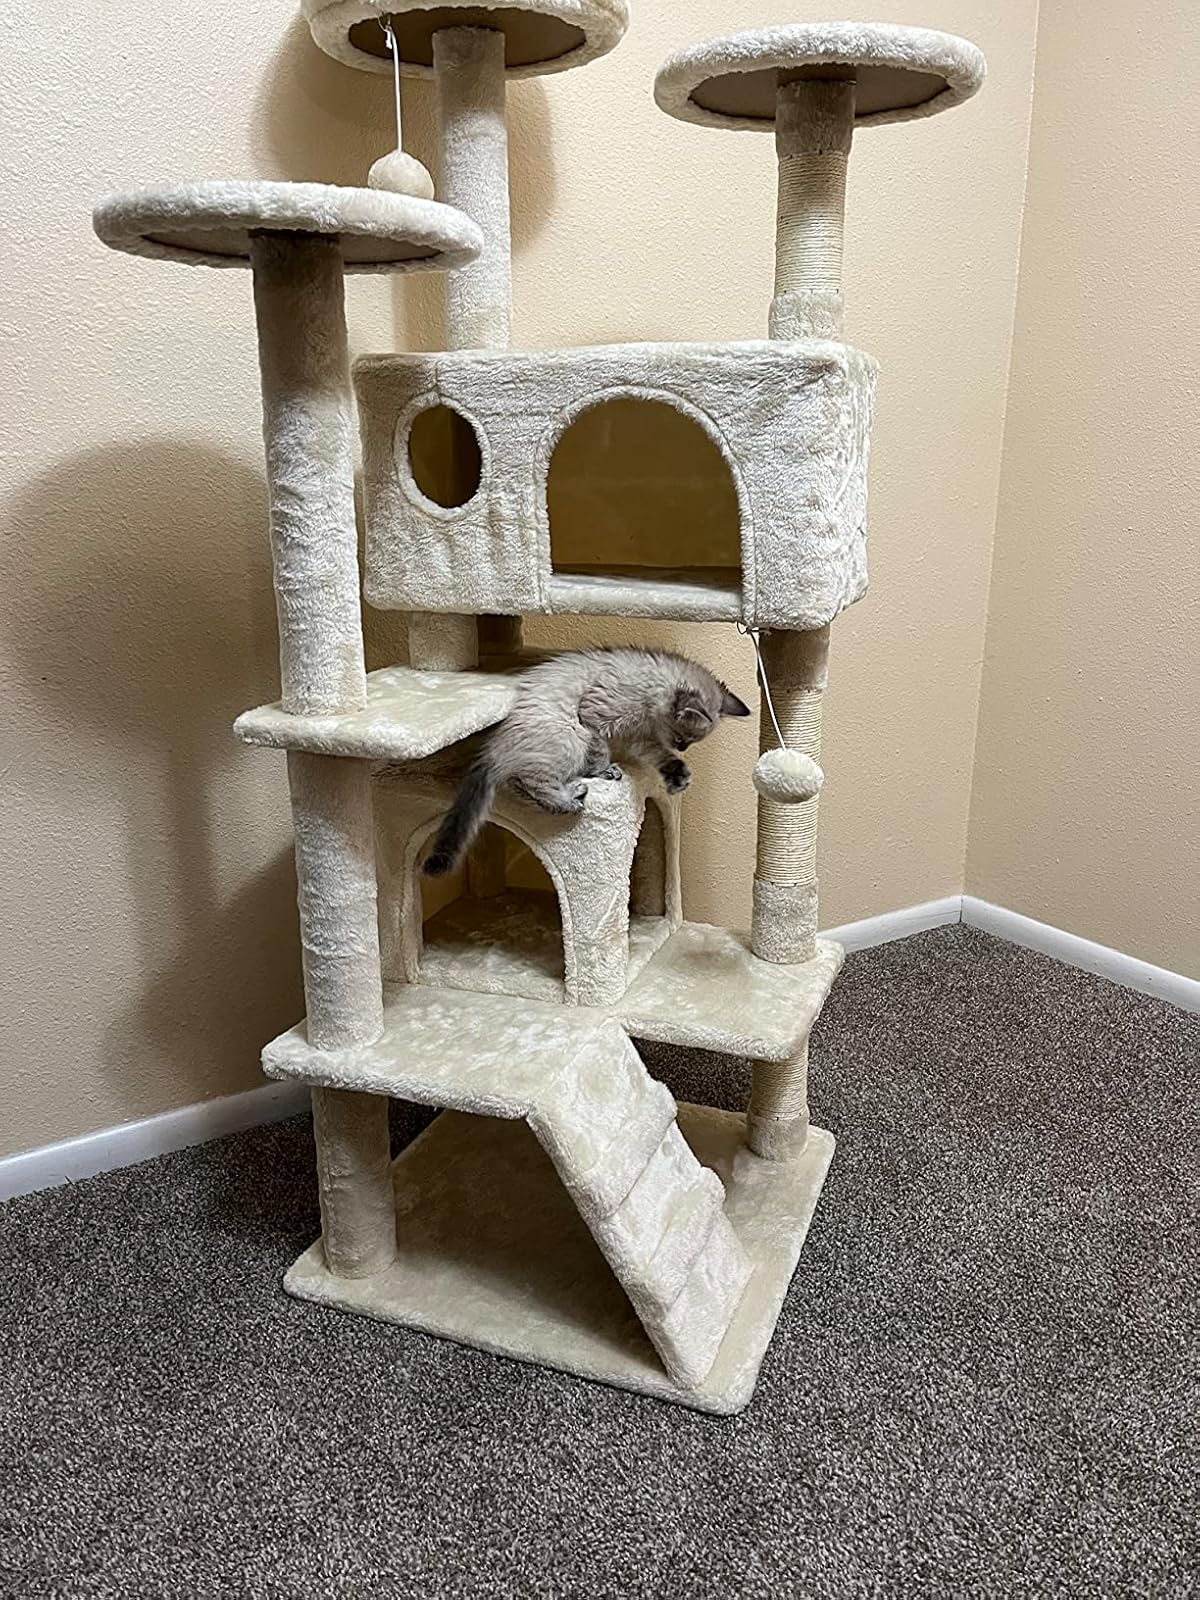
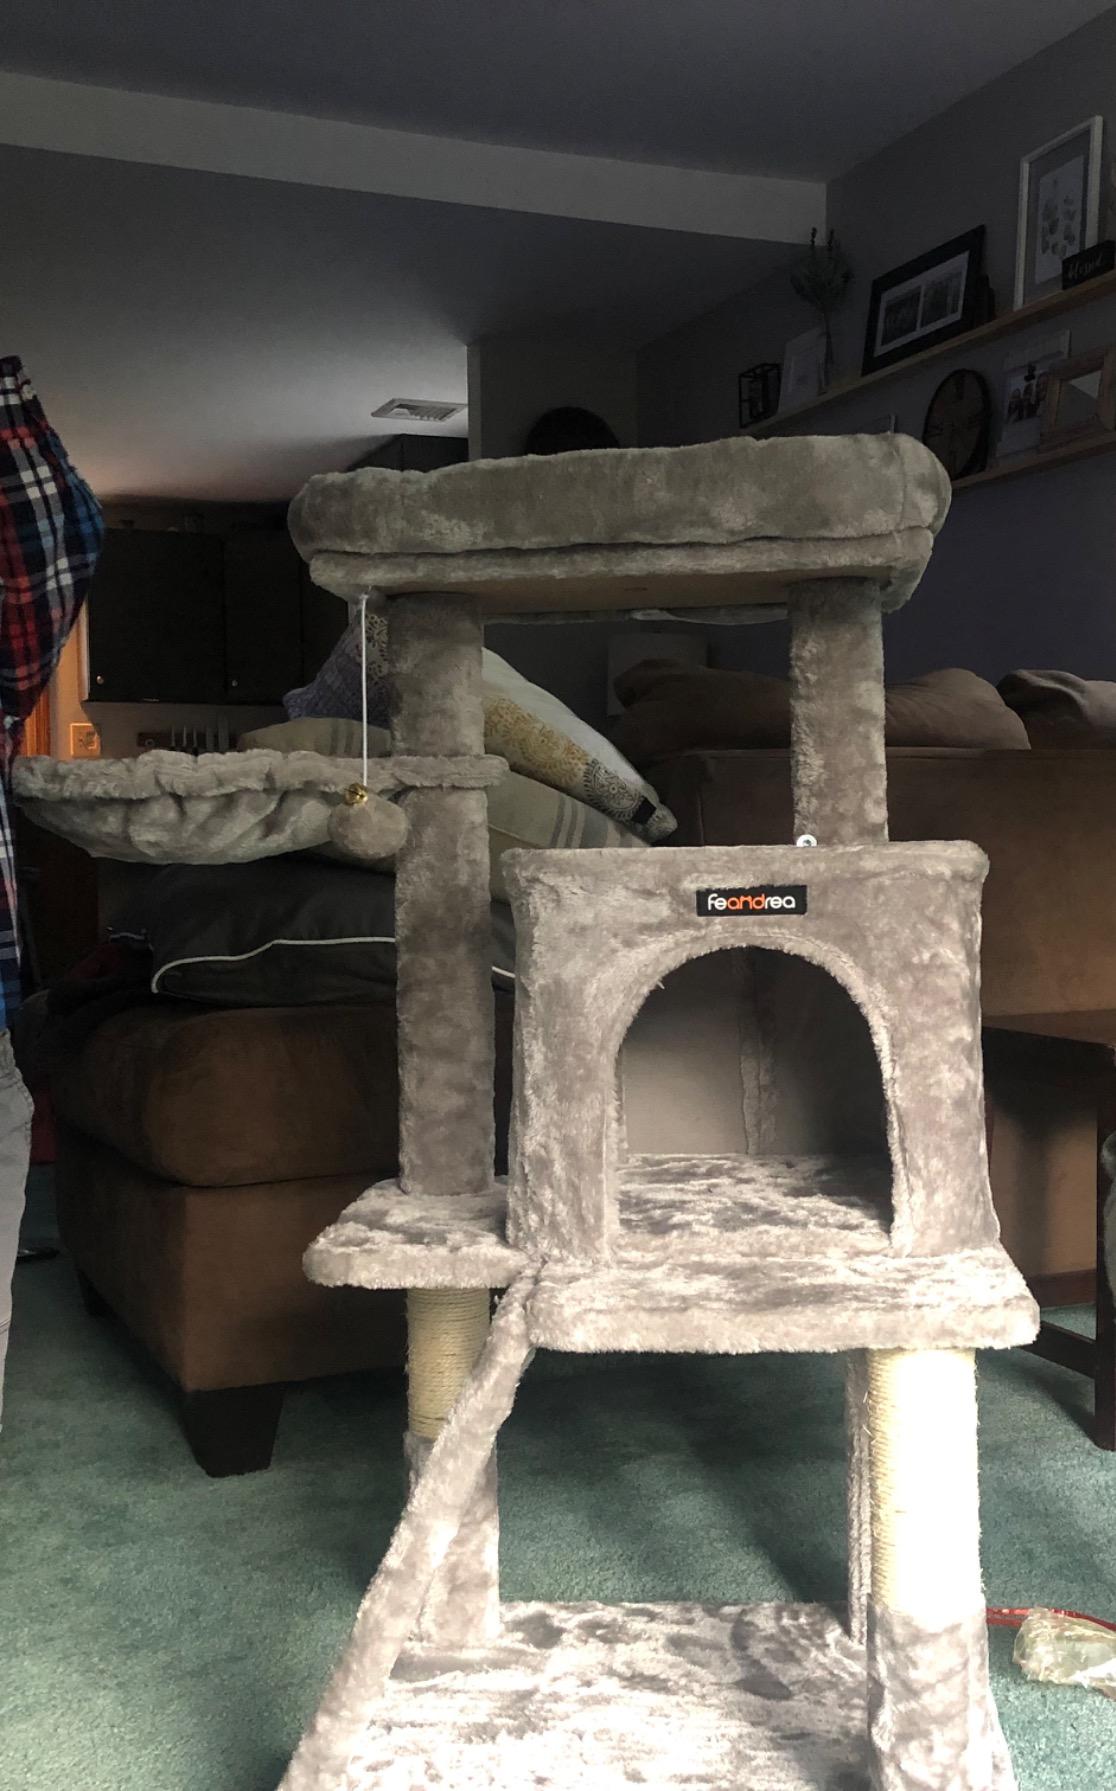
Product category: items_cat tree
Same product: no